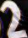
Number: 2